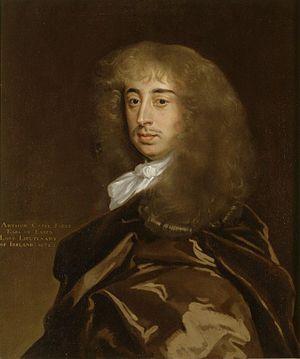
Arthur Capel, fils d'Arthur Capel, 1ᵉʳ baron Capel, fut créé comte d'Essex par Charles II en 1661, et Lord lieutenant d'Irlande en 1672.